Search engine optimization

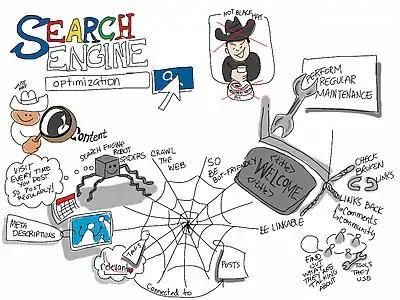
Common white-hat methods of search engine optimization

SEO techniques can be classified into two broad categories: techniques that search engine companies recommend as part of good design ("white hat"), and those techniques of which search engines do not approve ("black hat"). Search engines attempt to minimize the effect of the latter, among them spamdexing. Industry commentators have classified these methods and the practitioners who employ them as either white hat SEO or black hat SEO. White hats tend to produce results that last a long time, whereas black hats anticipate that their sites may eventually be banned either temporarily or permanently once the search engines discover what they are doing.